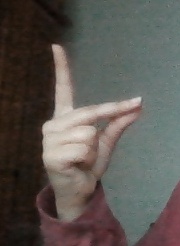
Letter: ta